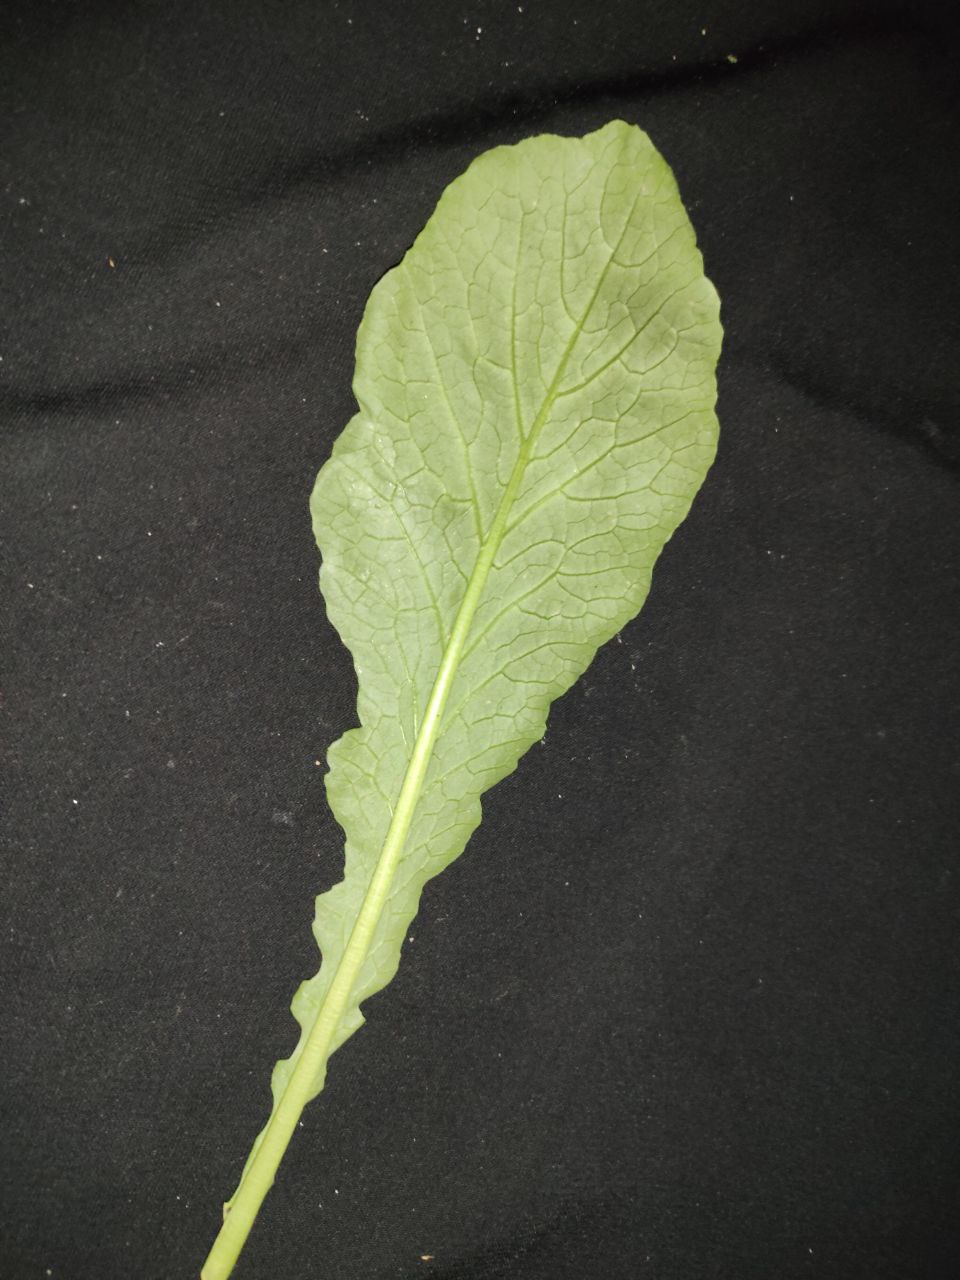
Label: Fresh leaf